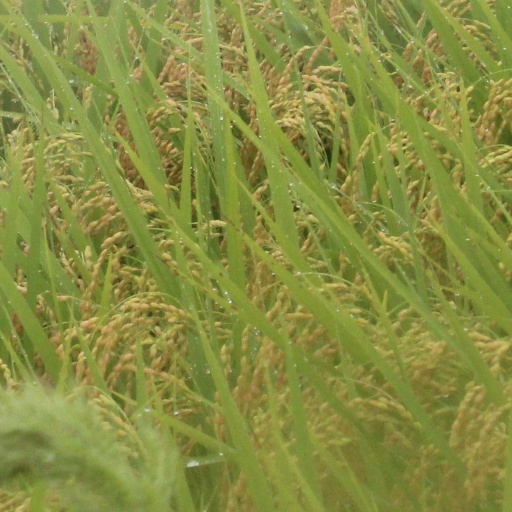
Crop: rice